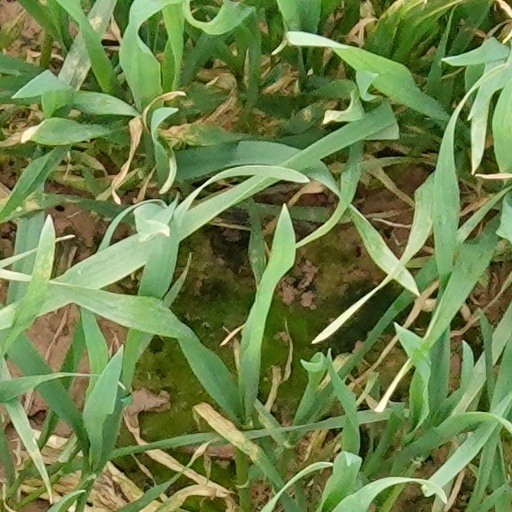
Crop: wheat